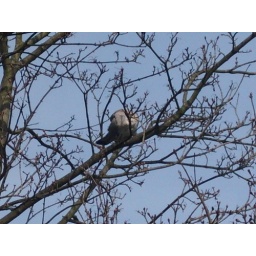
the intresting bird in a tree in ashton under lynne